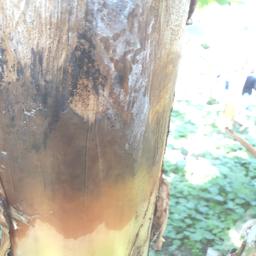
Label: PSEUDOSTEM WEEVIL